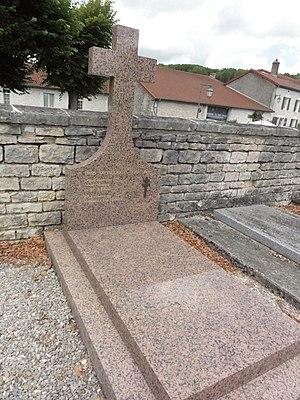
Colombey-les-deux-Églises (Haute-Marne) tombe de Henri Duvillard, ministre
Henri Duvillard est un homme politique français, né le 3 novembre 1910 à Luxeuil-les-Bains, décédé le 16 juillet 2001 à Paris.